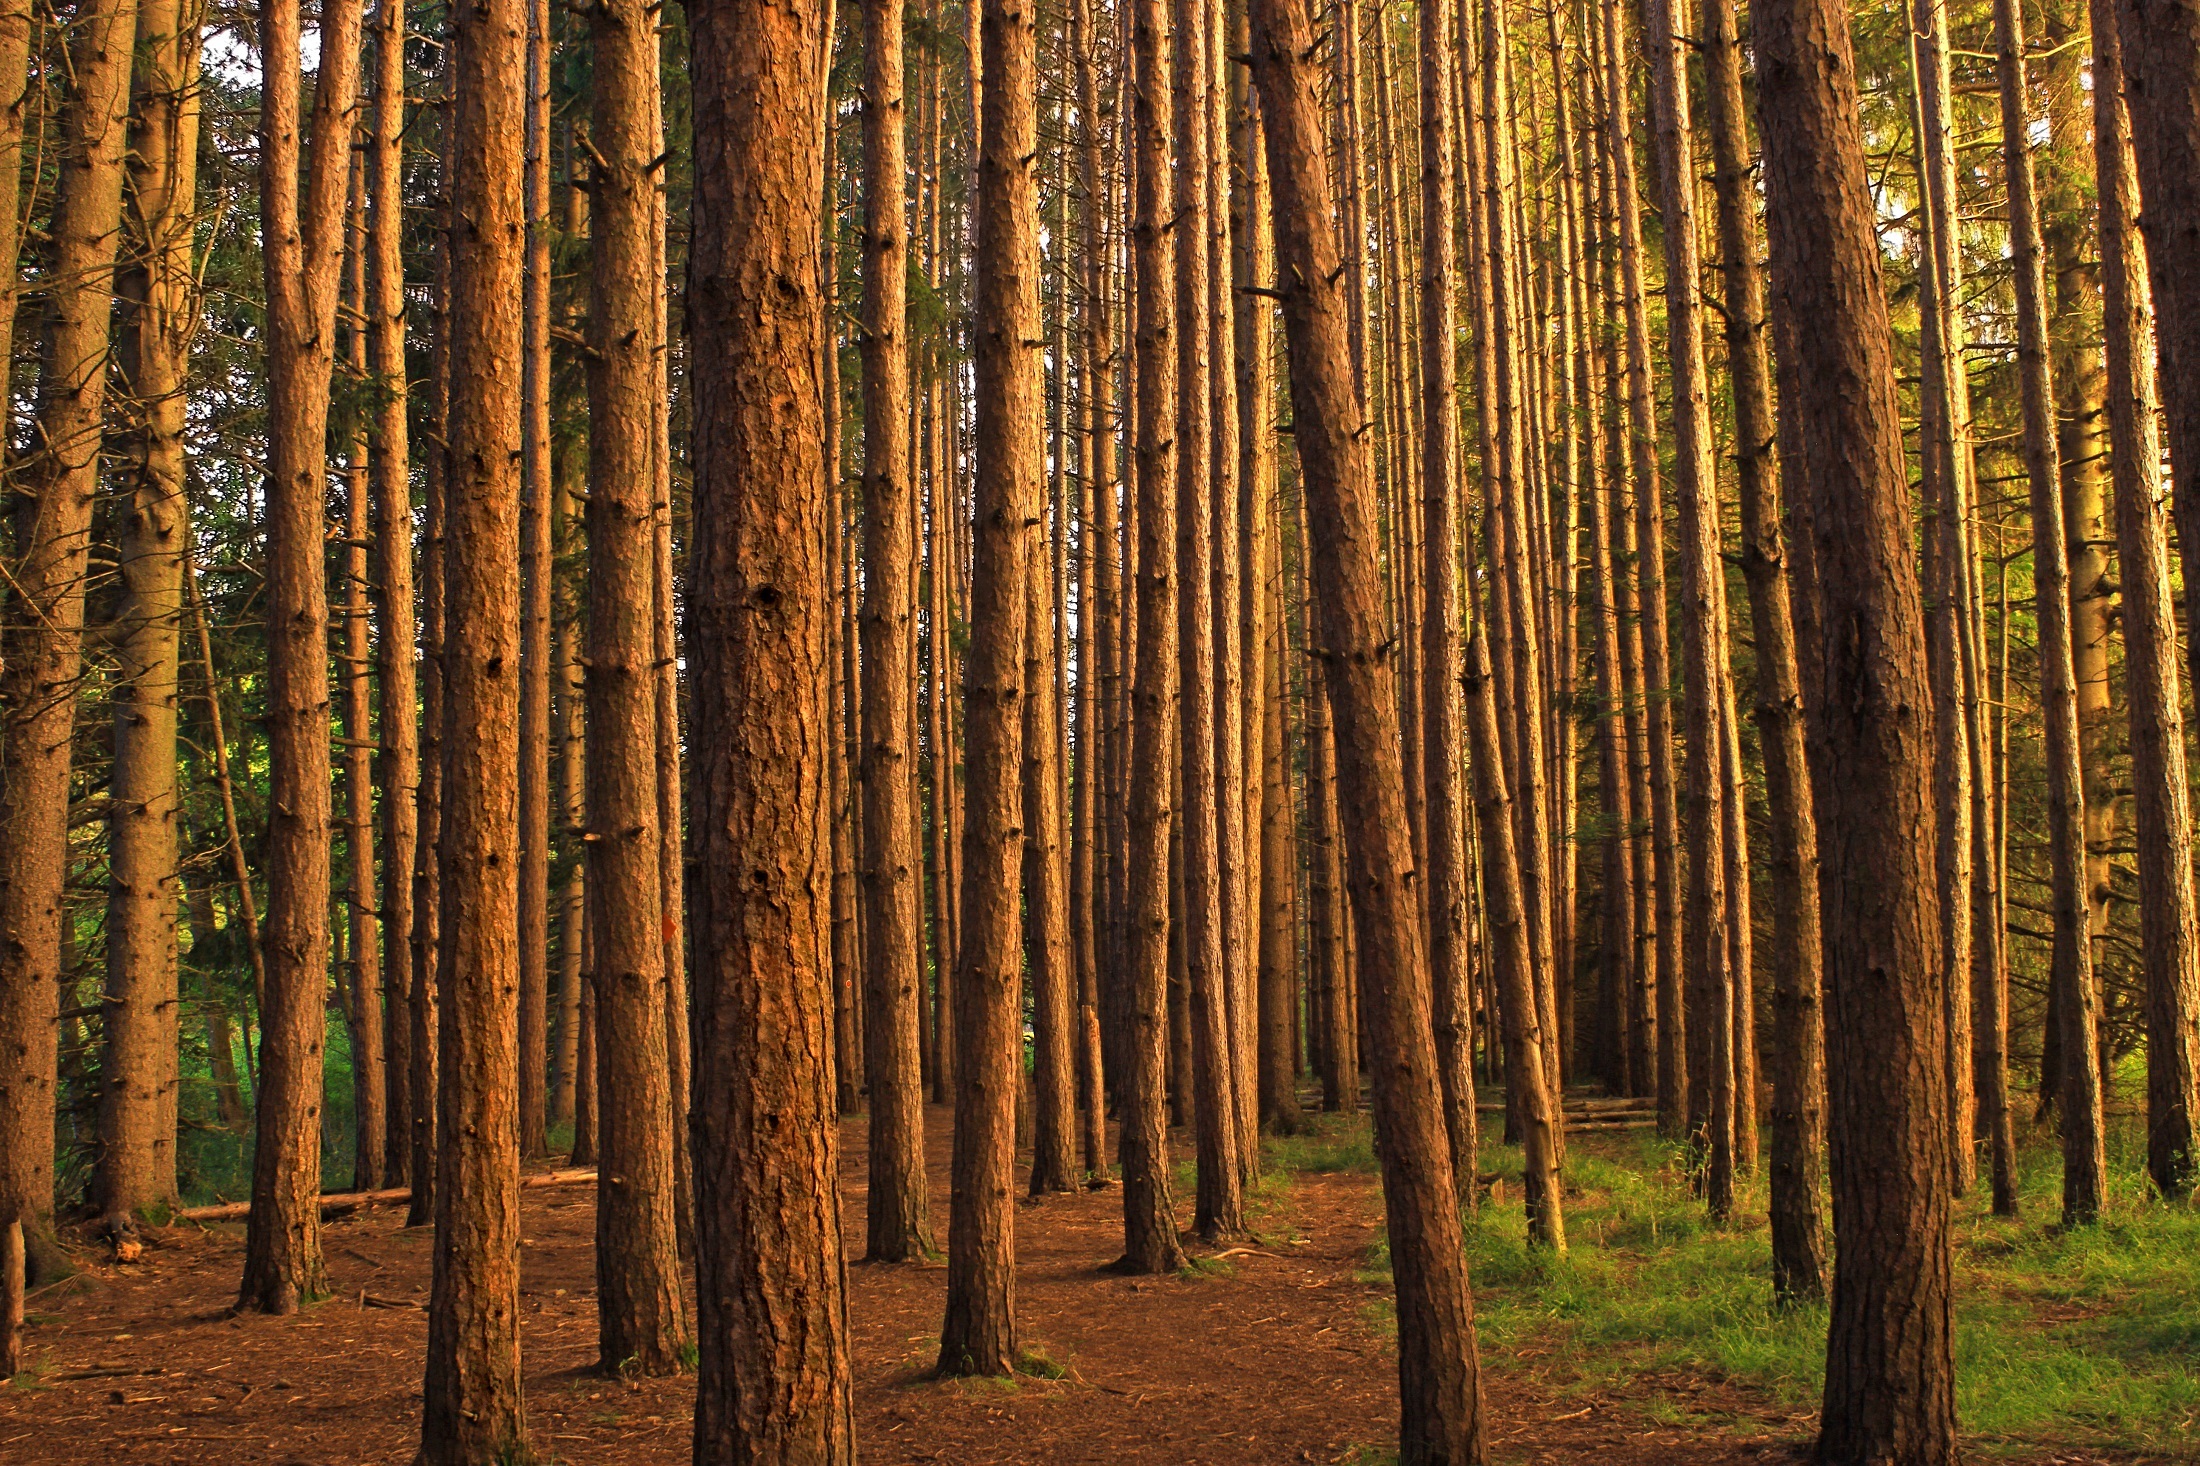
tree, nature, forest, branch, plant, wood, sunlight, leaf, trunk, bark, farming, jungle, autumn, agriculture, lumber, deciduous, plantation, grove, woodland, habitat, ecosystem, tree trunks, mature, biome, old growth forest, natural environment, plant stem, woody plant, temperate broadleaf and mixed forest, temperate coniferous forest, red pine